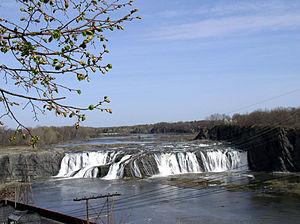
La rivière Mohawk est une importante voie navigable du nord de l'État de New York aux États-Unis, et le plus important affluent droit de l'Hudson.